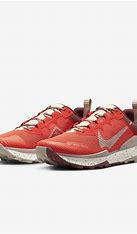
Brand: Nike
Model: Wildhorse 8